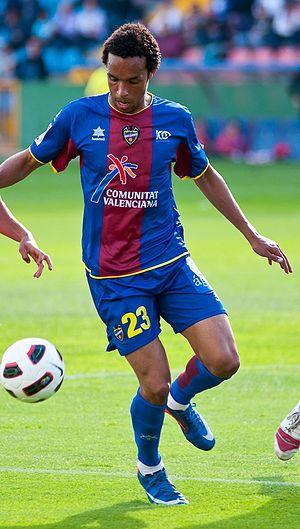
Valmiro Lopes Rocha dit Valdo, né le 23 avril 1981 à Villablino, est un footballeur international cap-verdien qui évolue au poste de milieu offensif au CD Izarra.